Congolian rainforests

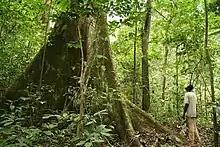
Rainforest in Gabon

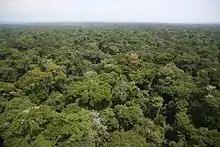
The rainforest from above

Threats to the rainforests include destruction and fragmentation of forests by commercial logging, oil palm plantations, and mining. The bushmeat trade and poaching is depleting the rainforests of wildlife. With annual forest loss of 0.3% during the 2000s, the region had the lowest deforestation rate of any major tropical forest zone. From 2015 to 2019, the rate of deforestation in the Democratic Republic of the Congo doubled. In 2021, deforestation of the Congolese rainforest increased by 5%. Over the past 20 years, 17.1 million hectares of forest have been cut down.